Rancy

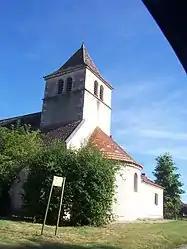
The church in Rancy

Rancy is a commune in the Saône-et-Loire department in the region of Bourgogne-Franche-Comté in eastern France.